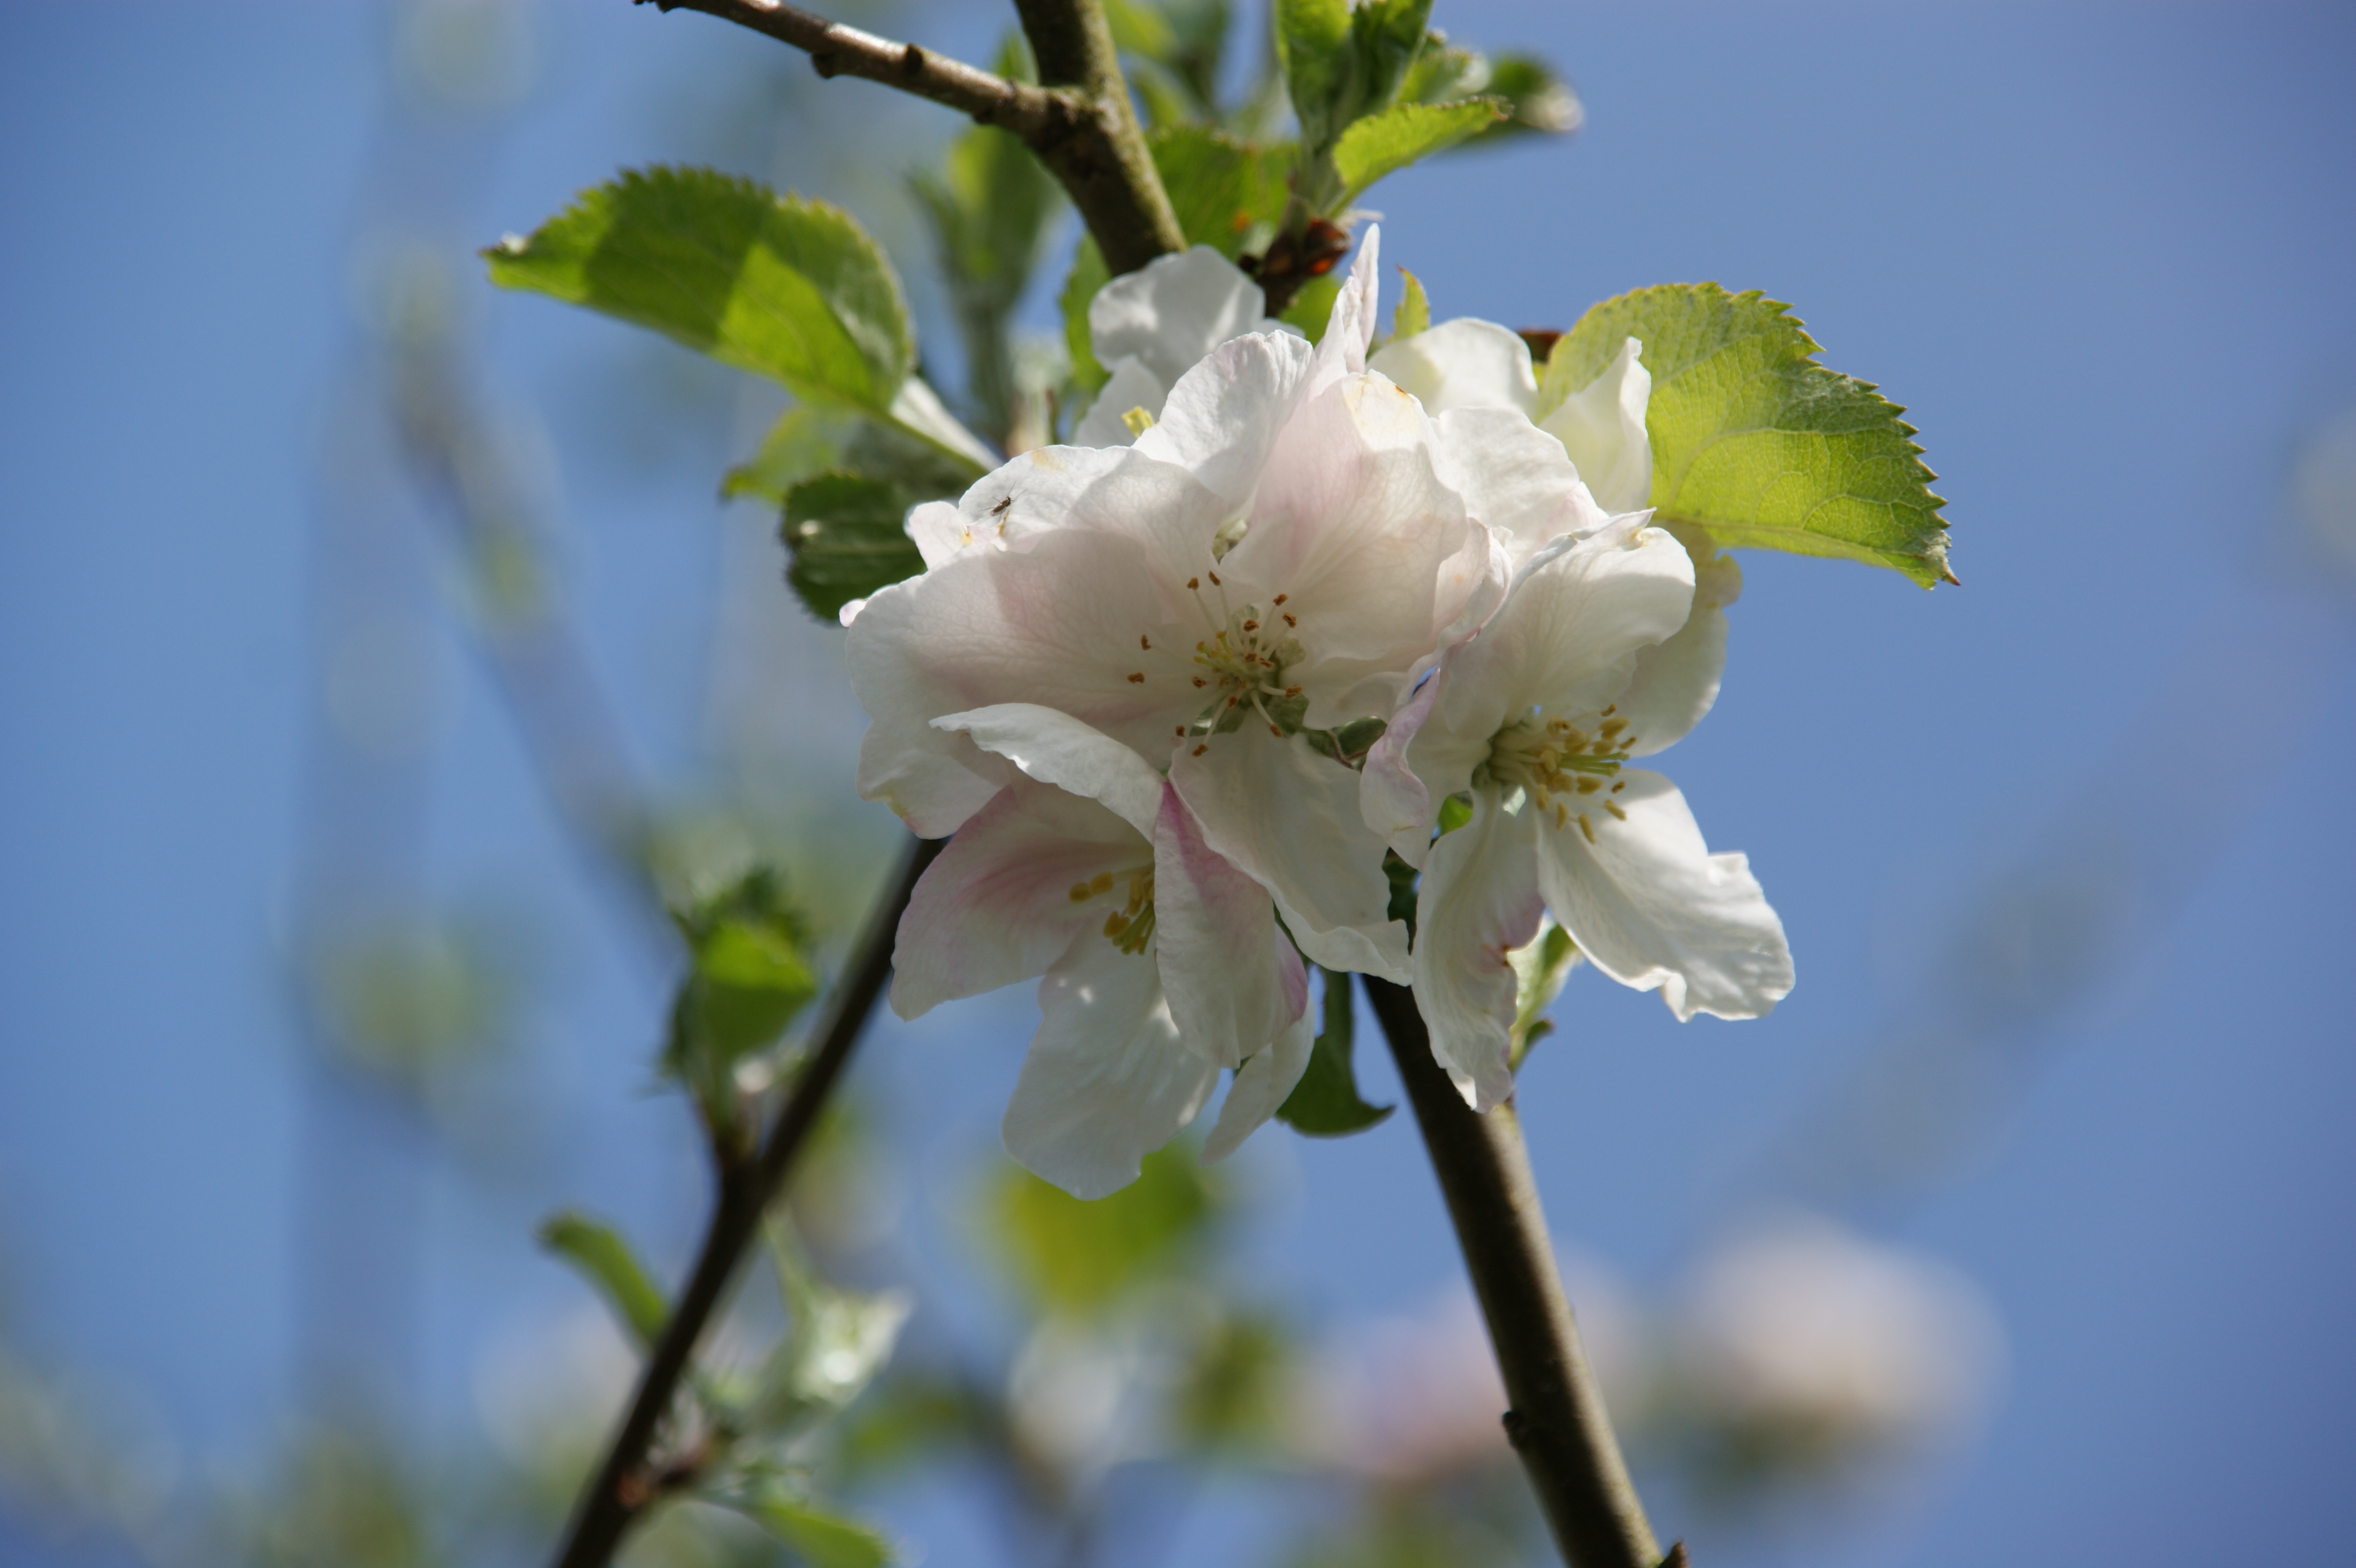
tree, nature, branch, blossom, plant, fruit, flower, petal, food, spring, produce, botany, flora, cherry blossom, white flower, close up, shrub, macro photography, apple blossom, flowering plant, rose family, land plant